Nordland Hospital Trust

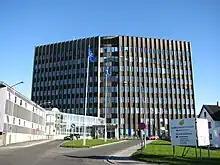
Nordland Hospital, Bodø center

Nordland Hospital Trust is a part of the Northern Norway Regional Health Authority and covers the specialist health services for areas in Nordland county located north of the Saltfjellet district. The trust consists of a number of units that were merged on 1 January 2002, following law that transferred authority over healthcare services from the county to the national government. In addition, the trust manages several minor psychiatric treatment facilities in the county. Eivind Solheim was managing director of the trust until 2010.